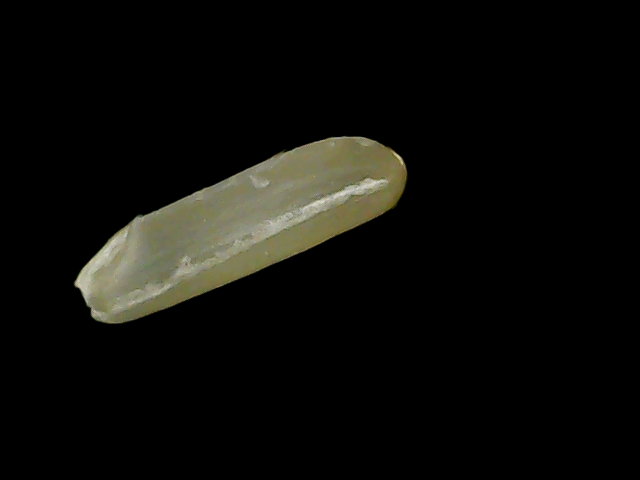
Rice variety: Binadhan19